Favorite Son (Star Trek: Voyager)

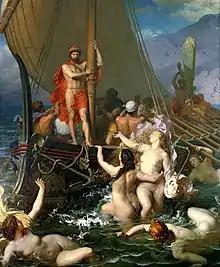
A painting of Odysseus being tempted by the Sirens.

Film studies scholar Djoymi Baker described "Favorite Son" as a reinterpretation of the Sirens from Homer's epic poem "Odyssey", with Harry Kim playing a role similar to that of Odysseus. While emphasizing Kim has a lower military rank than Odysseus, Baker attributed his weakness to temptation to his more naïve personality and his desire to be seen as important. She wrote that, unlike the Sirens' portrayal as the "holders of great knowledge", the Taresians used the "dangerous nature of female productive power" to lure their victims. Because of the episode's focus on procreation, Baker said the Taresians shared similarities with the Lemnian women from Apollonius of Rhodes' "Argonautica".